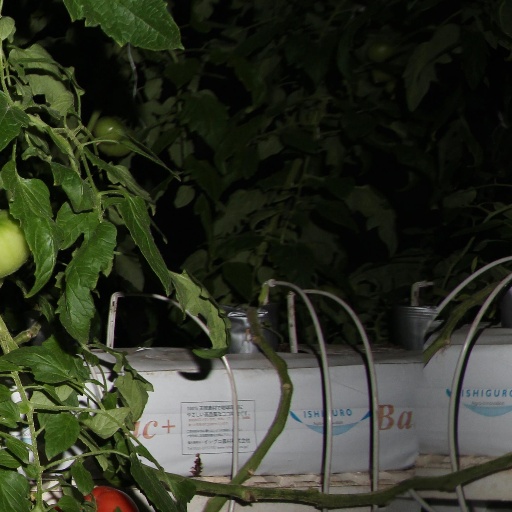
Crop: tomato